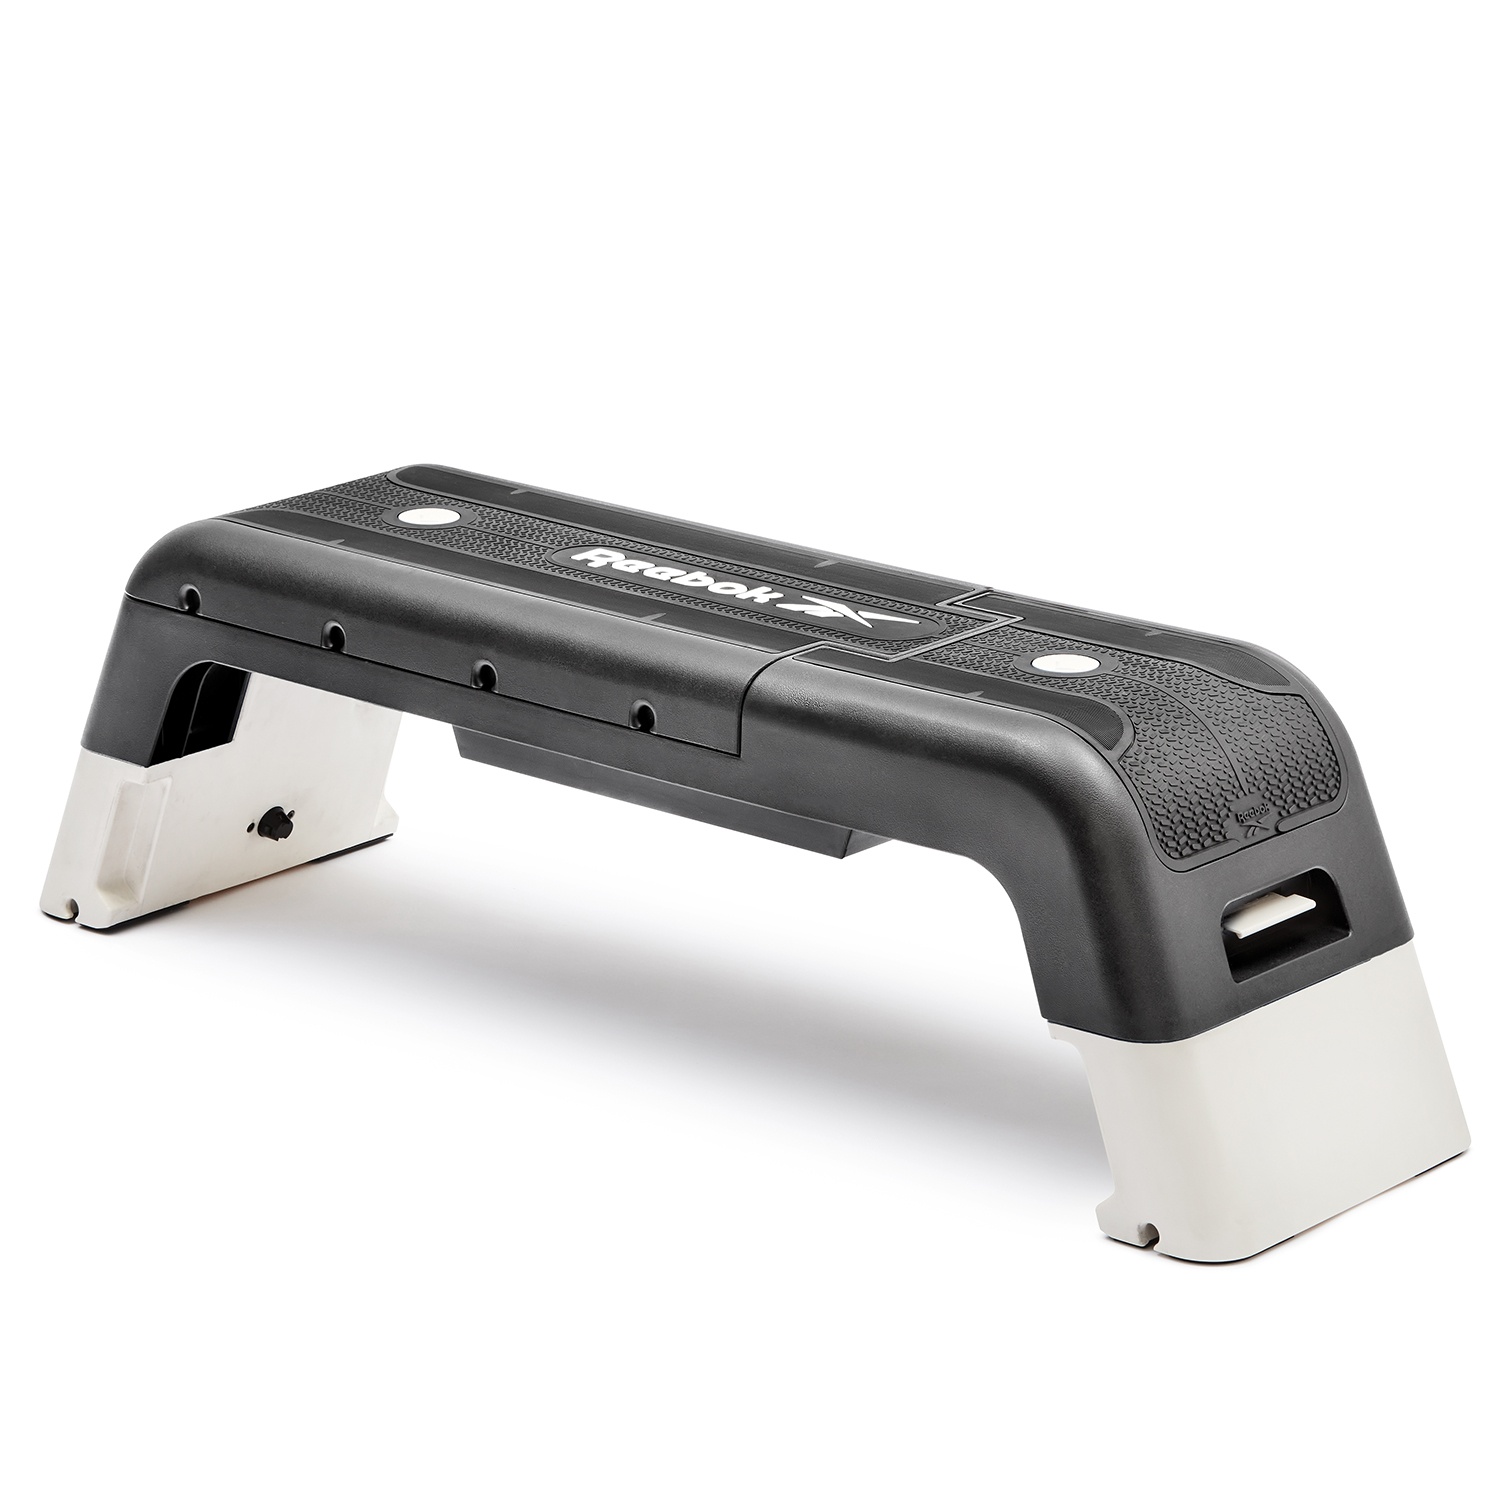
Reebok Deck - White
The latest generation of the hugely popular Reebok Deck continues to be one of the most versatile pieces of fitness equipment on the market today. Combining aerobic and strength training, the Deck's unique configurable design provides you with total control over your workout. With more than 20 setup combinations, there are dozens of exercises that can be done. SPECIFICATIONS FEATURES Unique configurable workout platform Ideal for aerobic, strength and toning workouts More than twenty setup combinations Three-position bench support incline, decline flat Two levels of height adjustment with click and lock feet: 20 35 cm Four backrest position options with quick slide and lock adjustment Multi-textured surface provides targeted grip with cushioned comfort Visual target zones create reference points for better form and sharper transitions Ribbed side panels deliver maximum traction on the outermost edges Resistance tube attachment points on the base and backrest provide more exercise options Free online exercise videos Internal storage compartment for small fitness accessories Twelve slip-resistant feet help absorb impact and ensure a stable fitness platform Comes fully assembled Easy to clean, moisture resistant and hard-wearing Compact, lightweight and easy to move and store Weighs only 12.4 kg Solid and dependable build quality Max. user weight: 150 kg Setup dimensions: (L) 121.5 x (W) 33.7 x (H) 35 cm
Brand: DDV420
Category: Sporting Goods > Fitness & General Exercise Equipment > Aerobic Steps